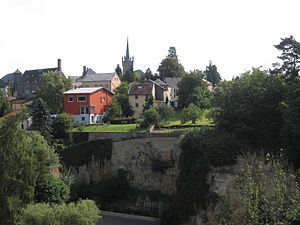
Beaufort (Luxembourg) / Galleri
Beaufort er en kommune og et byområde i Luxembourg. Kommunen, som har et areal på 13,74 km², ligger i kantonen Echternach i distriktet Grevenmacher. I 2005 havde kommunen 1.774 indbyggere.